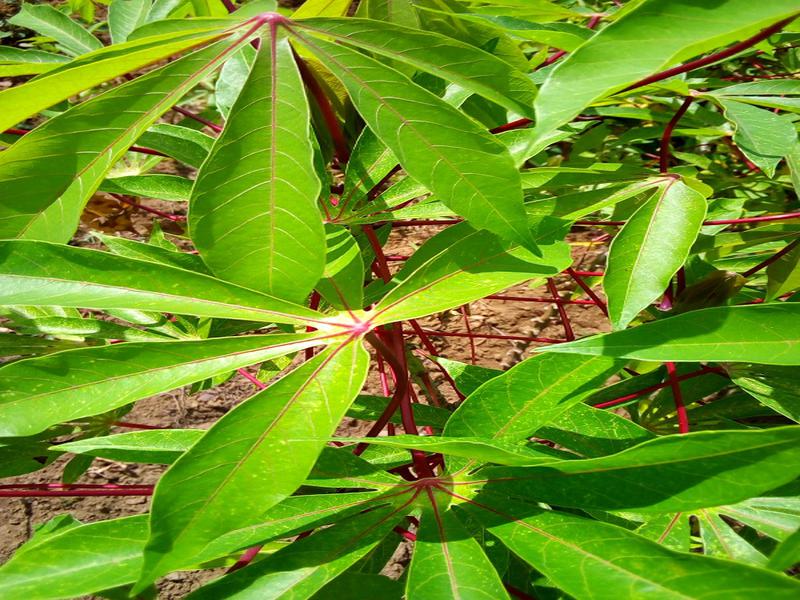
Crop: cassava
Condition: healthy